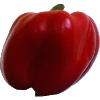
Label: Pepper Red 1